Cephalonia

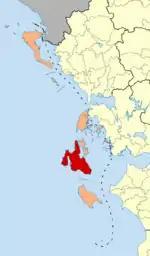
View of Asos

Kefalonia or Cephalonia, formerly also known as Kefallinia or Kephallenia, is the largest of the Ionian Islands in western Greece and the 6th-largest island in Greece after Crete, Euboea, Lesbos, Rhodes and Chios. It is also a separate regional unit of the Ionian Islands region. It was a former Latin Catholic diocese Kefalonia–Zakynthos (Cefalonia–Zante) and short-lived titular see as just Kefalonia. The largest cities of Cephalonia are Argostoli and Lixouri.